Defense Threat Reduction Agency

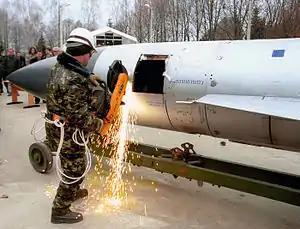
A Ukrainian worker begins the first cut on a Kh-22 air-to-surface missile during elimination activities at an air base in Ozerne, Ukraine. The weapon was eliminated under the Nunn–Lugar Cooperative Threat Reduction program implemented by the Defense Threat Reduction Agency.

"Defense's Nuclear Agency, 1947–1997", traces the development of the Armed Forces Special Weapons Project (AFSWP), and its descendant government organizations, from its original founding in 1947 to 1997. After the disestablishment of the Manhattan Engineering District (MED) in 1947, AFSWP was formed to provide military training in nuclear weapons' operations. Over the years, its sequential descendant organizations have been the Defense Atomic Support Agency (DASA) from 1959 to 1971, the Defense Nuclear Agency (DNA) from 1971 to 1996, and the Defense Special Weapons Agency (DSWA) from 1996 to 1998. In 1998, DSWA, the On-Site Inspection Agency, the Defense Technology Security Administration, and selected elements of the Office of Secretary of Defense were combined to form the Defense Threat Reduction Agency (DTRA).